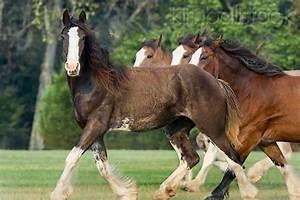
horse